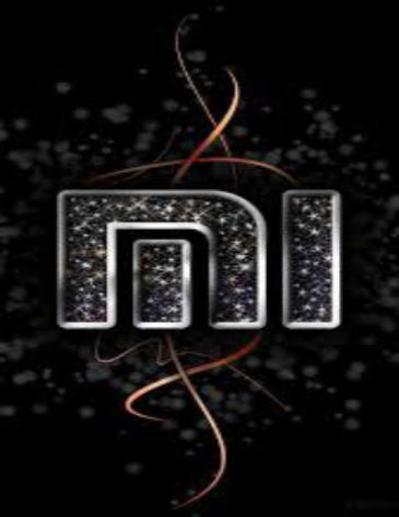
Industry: Electronic